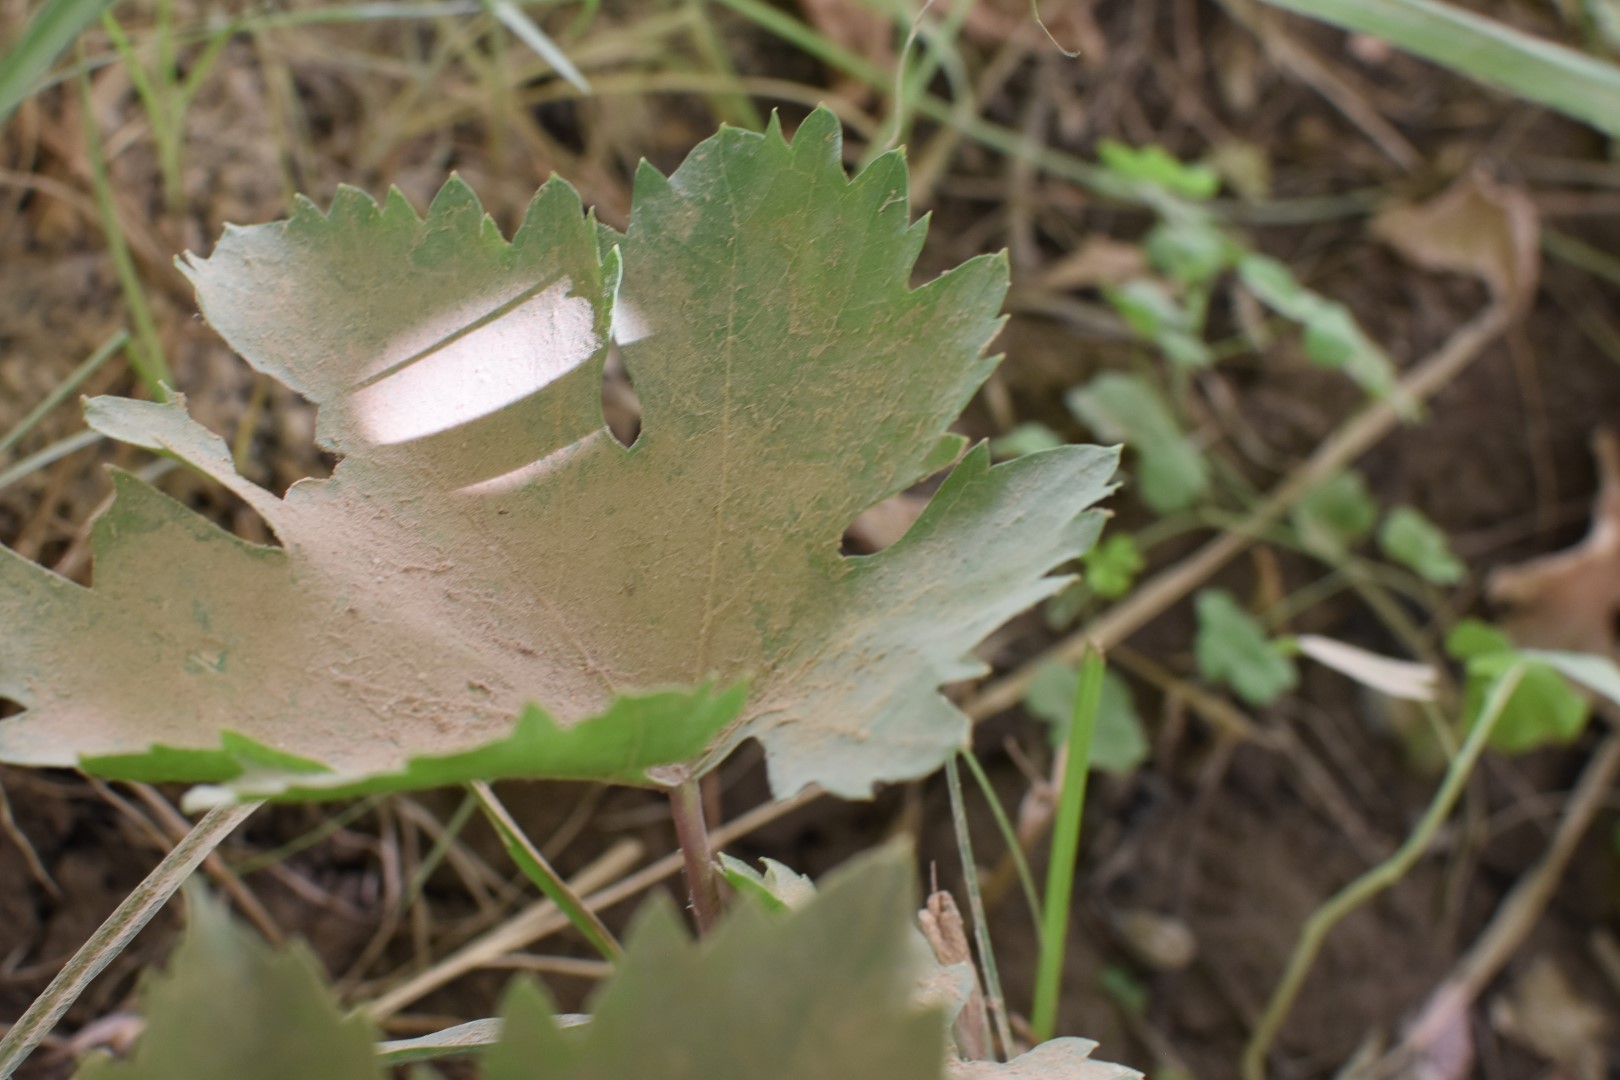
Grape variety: Riasi